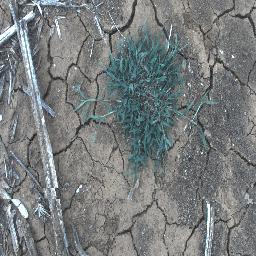
Label: negative